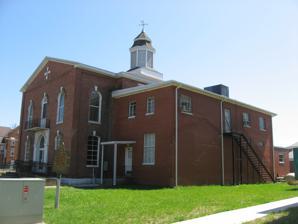
Building: Livingston County Courthouse and Clerk's Offices
Country: United States of America
Year built: 1845
United States historic place Livingston County Courthouse and Clerk's Offices U.S. National Register of Historic Places Location in Kentucky Show map of Kentucky Location in United States Show map of the United States Location 351 Court St., Smithland, Kentucky Coordinates 37°08′22″N 88°24′16″W / 37.13944°N 88.40444°W / 37.13944; -88.40444 Area 1.1 acres (0.45 ha) Built 1845 Architect Preston Grace Architectural style Greek Revival , Romanesque NRHP reference No. 11000794 Added to NRHP November 10, 2011 The Livingston County Courthouse and Clerk's Offices , at 351 Court St. in Smithland, Kentucky , was listed on the National Register of Historic Places in 2011. It designed by Preston Grace in the Greek Revival and Romanesque architectural styles and built in 1845. There are two associated buildings. References